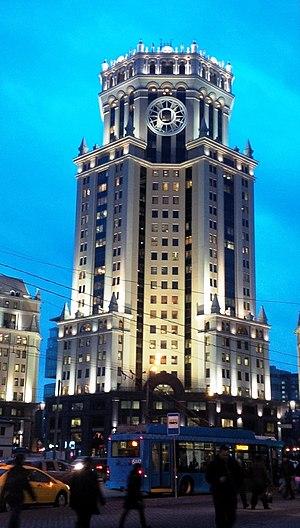
La Paveletskaya Tower est un gratte-ciel de bureaux de 111 mètres de hauteur construit à Moscou de 2002 à 2003 au sein du complexe de bureaux Paveletskaya Plaza qui comporte deux autres immeubles plus petits.
Cet article dresse une liste des plus hauts gratte-ciel européens, avec la hauteur, l'année de construction et le nombre d'étages.